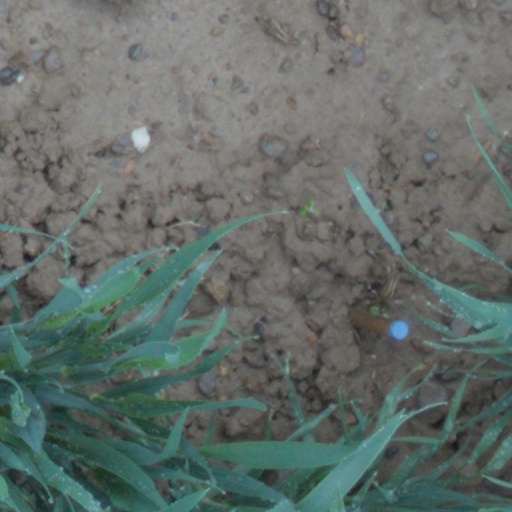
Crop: wheat